Perivoli, Grevena

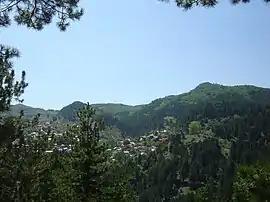
Panoramic view of Perivoli from the east

Perivoli is a mountain village and a former community in Grevena regional unit, West Macedonia, Greece. Since the 2011 local government reform it is part of the municipality Grevena, of which it is a municipal unit. Its population was 93 inhabitants as of 2021. The municipal unit has an area of 137.210 km. The village is inhabited during winter by only 10-20 people due to extreme snow. However, the population rises to 4,000 people during the summer. There are many restored houses, inns, restaurants and cafes in the village. Perivoli is an Aromanian (Vlach) village.